S-300 missile system

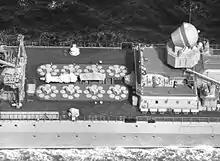
Close up view of SA-N-6 launchers on

The S-300F "Fort" (DoD designation "SA-N-6", "F" suffix for or "Naval") was introduced in 1984 as the original ship-based (naval) version of the S-300P system developed by "Altair", with the new 5V55RM missile with range extended to and maximum target speed up to Mach 4, while the engagement altitude was reduced to . The naval version utilises the TOP SAIL or TOP STEER, TOP PAIR, and 3R41 Volna (TOP DOME) radar, and utilises command guidance with a terminal SARH mode. Its first installation and sea trials were on a and it is also installed on s and s. It is stored in eight (Slava) or twelve (Kirov) 8-missile rotary launchers below decks. The export version of this system is known as "Rif" ( or "reef"). The NATO name, found also in colloquial use, is "Grumble".